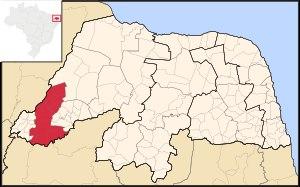
La microrégion de Pau dos Ferros est l'une des sept microrégions qui subdivisent la mésorégion de l'ouest de l'État du Rio Grande do Norte au Brésil.